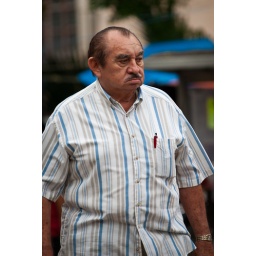
Man in striped shirt